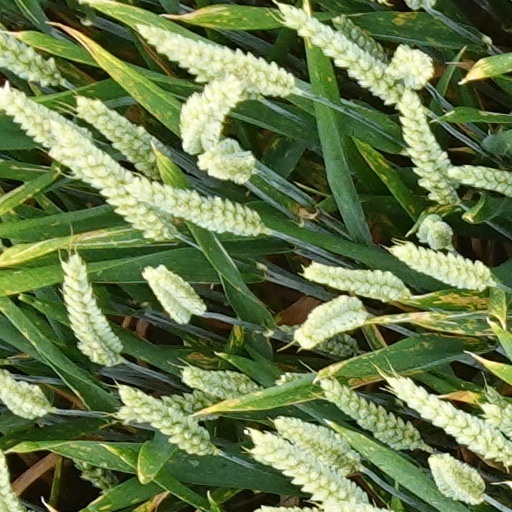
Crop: wheat